Ball terminal

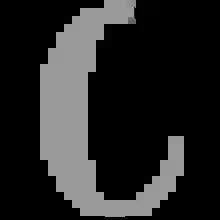
Example of a ball terminal seen in the Bodoni font series

A ball terminal is a design feature of a typeface or glyph where the end of a stroke takes a roughly circular shape, as opposed to a serif or a square end.